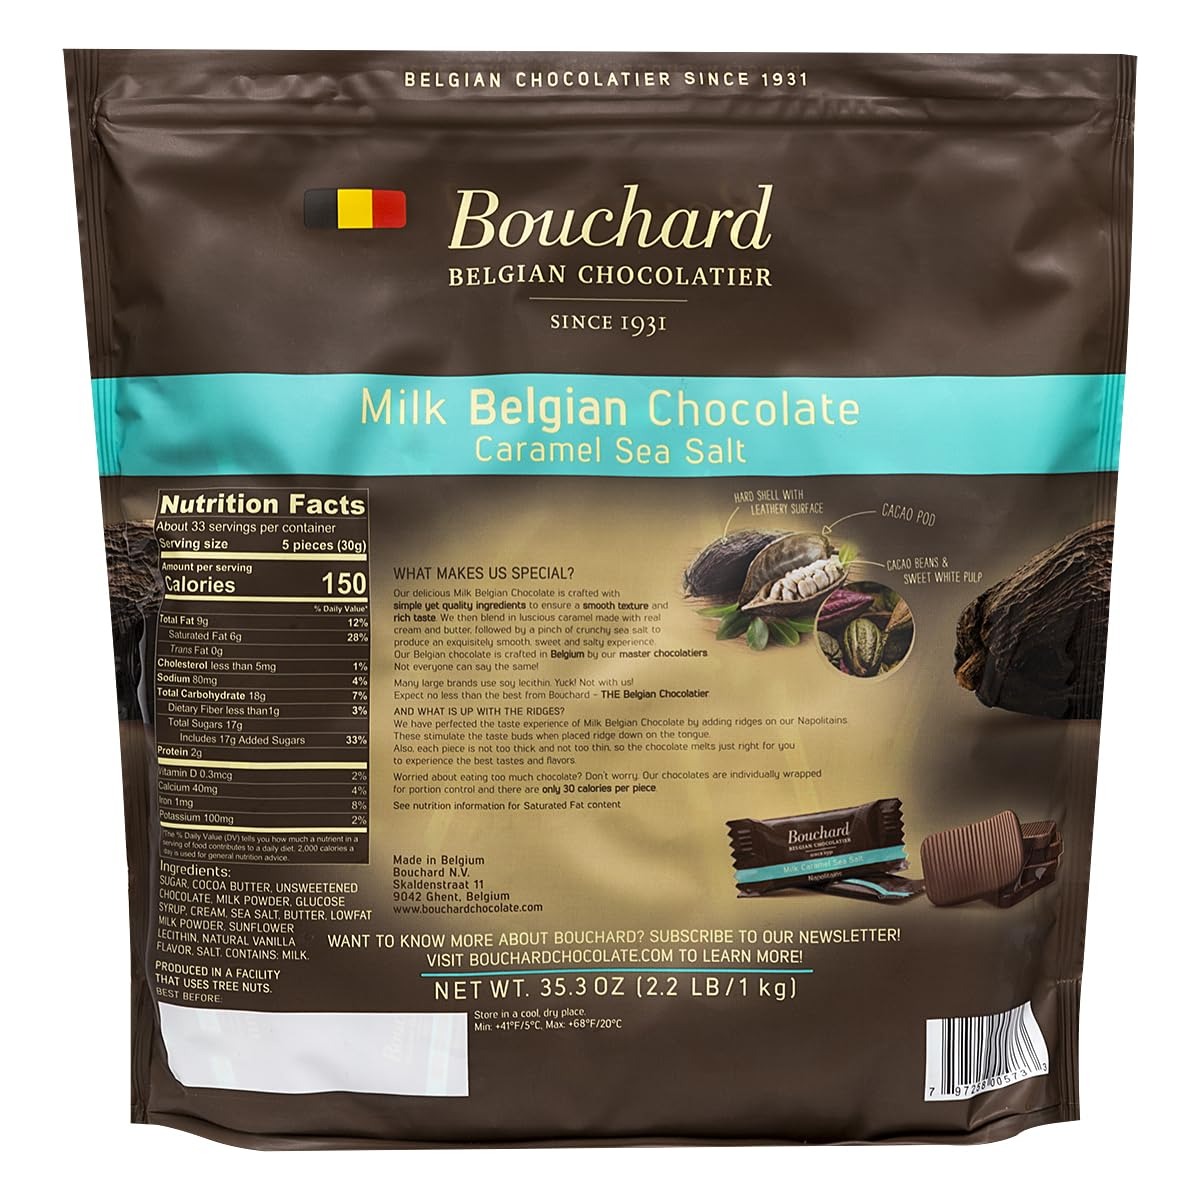
Item Name: Belgian Milk Chocolate Caramel Sea Salt Napolitains 35.3 OZ (2.2 LB/1KG)
Bullet Point 1: 🍫 Why the ridges? This innovative addition makes a powerful difference in exposing your taste buds to an even richer cocoa flavor.
Bullet Point 2: 🍫 Rich, Premium, INDIVIDUALLY WRAPPED Belgian Milk Chocolate NAPS Infused With CARAMEL & SEA SALT. Actually Made in Belgium!
Bullet Point 3: 🍫 Individually Wrapped for Peak Freshness- Great for Home & the Office.
Bullet Point 4: 🍫 The sea salt in our Napolitains complements the rich milk chocolate thereby exciting your taste buds.
Bullet Point 5: 🍫 For more information visit the manufacturer's website.
Product Description: Salty & Sweet are two primary tastes out tongue can sense. When paired together the salt enhances the flavor of the sweet and creates a more two-dimensional taste. The sea salt in our Napolitains complements the rich milk chocolate thereby exciting your taste buds.
Value: 35.274
Unit: Ounce

Price: 34.99